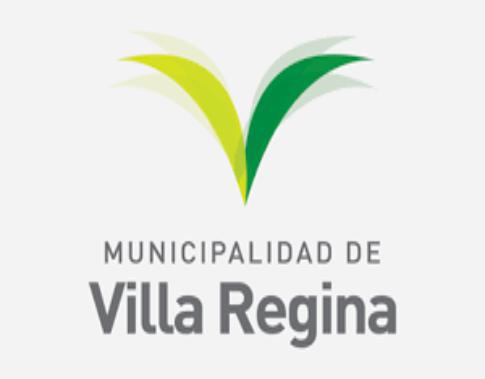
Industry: Clothes